Don Barry Mason

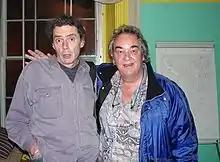
Mason with ethnobotanist Jonathan Ott.

In the 1990s, Mason met and studied with the author and scholar, Terence McKenna. Mason intensively studied the work of Jonathan Ott, the ethnobotanist, whom he knew personally.